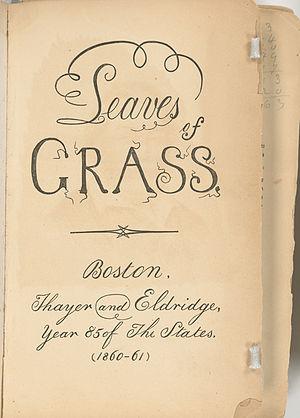
Éolienne et cétacé ou La gripette et la baleine est le 19ᵉ épisode de la saison 21 de la série télévisée Les Simpson. Il est considéré comme le meilleur épisode de la saison 21 avec Mon voisin le Bob.